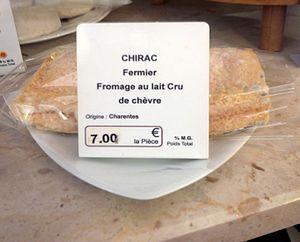
Chirac est une commune du sud-ouest de la France, située dans le département de la Charente.